List of princely states of British India (by region)

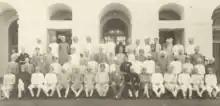
Chamber of Princes meeting in 1941

In principle, the princely states had internal autonomy, while by treaty the British Crown had suzerainty and was responsible for the states' external affairs. In practice, while the states were indeed ruled by potentates with a variety of titles, the British still had considerable influence.